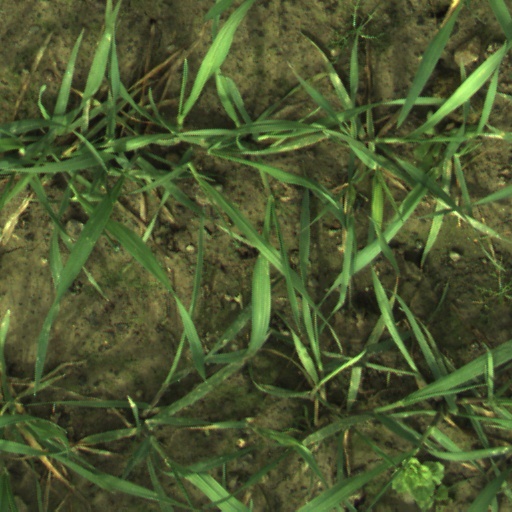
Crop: wheat